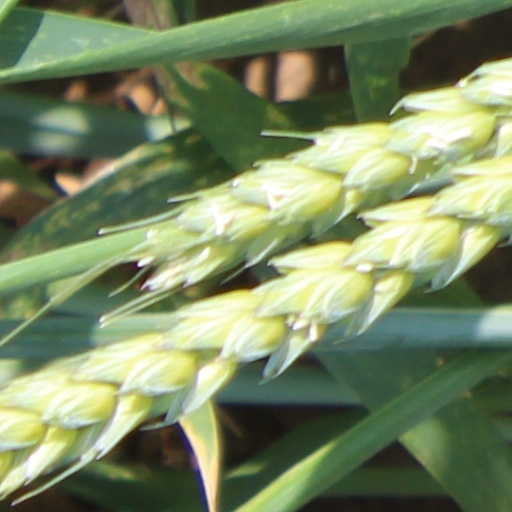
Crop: wheat